Dwarfs and pygmies in ancient Egypt

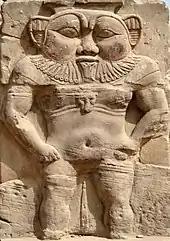
The dwarf deity Bes as depicted on a relief at Dendera

The best-known case of nanism in ancient Egypt is that of the high official Seneb, as a finely carved statue-group of the dwarf and his family has survived in excellent preservation. Seneb worked during the late 4th Dynasty (c. 2613–2494 BC) or early 5th Dynasty (c. 2498–2345 BC), most possibly under king Shepseskaf and his successors. Seneb was married to a normally grown woman named "Senet-ites". He had two daughters named "Awib-en-Khufu" and "Semeret-Radjedef" and one son named "Ankh-ima-Radjedef", all of whom are represented as of normal stature. This shows that it was accepted that dwarfs might have families and healthy children. Note that the two children shown in front of Seneb's seat in the accompanying illustration are in the position where the legs of a 'normal' statue would be represented, thus lessening - though not concealing - his abnormal appearance. Because Seneb's father was normally grown, Seneb's case also proves that not all dwarfs were brought from foreign countries, nanism occasionally occurring - as would be expected from modern experience - within Egyptian families. In other cases, where persons also having short stature are depicted as servants of other dwarfs, it is possible that they were part of the same family. However, this remains a matter for conjecture, as it was not uncommon during the Old Kingdom period, that artists depicted the same person multiple times in one scene. They did this to show that the main character performed several duties at the same time.